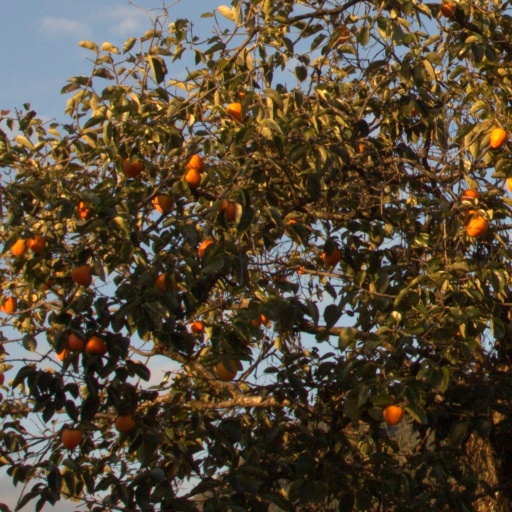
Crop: grape